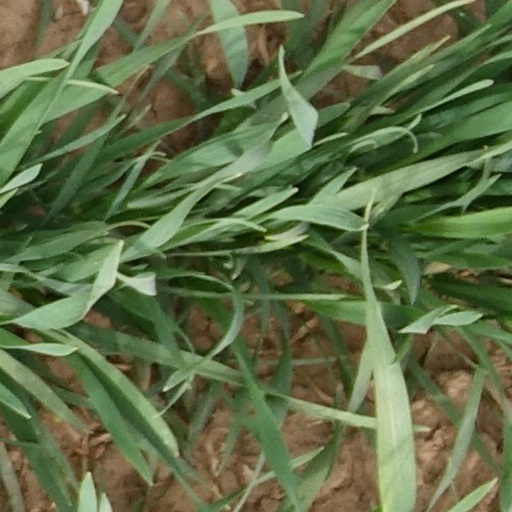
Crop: wheat